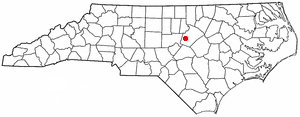
Apex est une ville située dans le comté de Wake, en Caroline du Nord, aux États-Unis. Elle se situe en banlieue de Raleigh, à environ 25 km et à l'ouest de celle-ci.